Seal of Cebu City

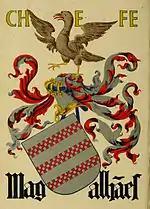
Coat of arms of Ferdinand Magellan, from the "First Voyage Round the World" by Antonio Pigafetta

Exact dates of replacement of the official seal and arms of Cebu City could not be determined, except only that the original seal of the city was in use since 1950.